Challenger (2013 game show)

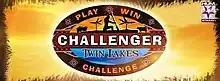
Title card

Challenger is a Pakistani reality-based adventure game show, first aired 19 December 2013 on Hum Sitaray. The show offers 16 candidates the chance to be stranded in a remote locale, with limited resources, in the hopes that one person will outlast the others and secure the show's one-million-dollar prize. Each week, the contestants have to perform a variety of exhausting tasks: the winners get extra supplies; the losers get voted off the site.